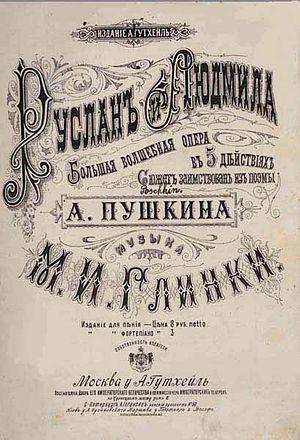
Rouslan et Ludmila est un opéra russe du XIXᵉ siècle en cinq actes et huit tableaux composé entre 1837 et 1842 par Mikhaïl Glinka, d'après le poème éponyme de Pouchkine.